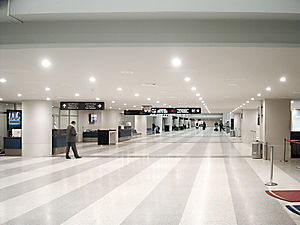
Libanon / Infrastruktur / Flyveforbindelser
Rafiq Hariri International Airport.
Libanon, officielt Republikken Libanon, er en suveræn stat i Vestasien. Libanon omfatter et areal på 10.452 km² og har ca. 6 mio. indbyggere. Landet har kystlinje til Middelhavet og grænser op til Syrien mod nord og øst og Israel mod sydvest. Trods sin forholdsvis ringe udstrækning er landskabet yderst sammensat og består af fire hovedområder: kysten, et bjergbælte nær kysten, Bekaa-dalen samt Antilibanon-bjergkæden og Hermonbjerget ved grænsen mod Syrien. Langs kysten er en smal stribe frugtbart lavland. Klimaet varierer fra subtropisk klima med varme somre og milde, regnfulde vintre ved kysten til meget tørkepræget inde i landet.